Hillestad Church

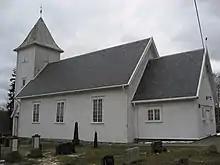
View of the church

Hillestad Church is a parish church of the Church of Norway in Holmestrand Municipality in Vestfold county, Norway. It is located at Hillestad, about east of the village of Sundbyfoss. It is one of the churches for the Botne parish which is part of the Nord-Jarlsberg prosti (deanery) in the Diocese of Tunsberg. The white, wooden church was built in a long church design in 1724 using plans drawn up by unknown architect. The church seats about 140 people.